Crowned eagle

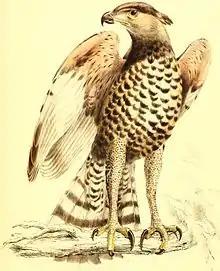
Early illustration of a young female crowned eagle

Outside of the rainforest, the crowned eagle's diet tends to be somewhat more diverse. While they may take monkeys on a relatively small scale, other families, largely the small antelopes and suids (specifically, the red river hog ("Potamochoerus porcus")), are the leading prey. In some wooded hillside nests in Kenya, about half of the remains were from small antelope. The predominant prey species there is the Suni ("Neotragus moschatus"). In the Matumbi Hills of Tanzania, antelope make up about 30% of the dietary intake at nests, much of this being the Suni again. Adults antelope of a similarly small size to the Suni, around or slightly less, are readily hunted, such as Kirk's dik-dik ("Madoqua kirkii") and the blue duiker ("Philantomba monticola"). Larger antelopes are also taken, mainly calves but occasionally adults weighing around or more than can be taken, including klipspringer ("Oreotragus oreotragus"), steenbok ("Raphicerus campestris"), Cape grysbok ("R. melanotis"), Sharpe's grysbok ("R. sharpei") and about a half dozen small to medium sized duikers, especially the red forest duiker ("Cephalophus natalensis") and larger common duiker ("Sylvicapra grimmia"). National Geographic recorded a video depicting a crowned eagle stalking a water chevrotain ("Hyemoschus aquaticus") (the only African representative of a small-bodied, deer-like family) along a rainforest river but show the chevrotain evading the eagle by submerging and swimming away from it. Even bigger bushbuck and greater kudu, mainly calves, are sometimes preyed upon regularly. Among accurately weighed bushbuck to be killed by a crowned eagle, some scaled , , or even and respectively in case of young ram, which about up to eight times the eagle's weight. Crowned eagles are known to hunt fawns of other largish antelopes including Thomson's gazelle ("Eudorcas thomsonii"), grey rhebok ("Pelea capreolus") and impala ("Aepyceros melampus"), and trained eagles from re-introduction programme managed to kill adult female impalas and bushbucks.